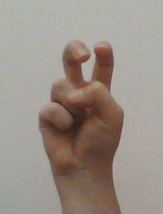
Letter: toot